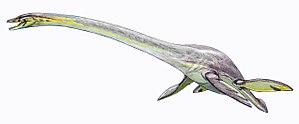
Elasmosaurus, élasmosaure en français, est un genre éteint, de plésiosauriens, de la famille des Plesiosauridae ayant vécu, en Amérique du Nord, au Crétacé supérieur. Le premier spécimen est découvert, en 1867, près de Fort Wallace, dans le Kansas aux États-Unis. Il est envoyé au paléontologue américain Edward Drinker Cope, qui le nomme E. platyurus, en 1868. Le nom générique signifie reptile à plaque mince, et le nom spécifique signifie à queue plate. Cope a d'abord reconstruit le squelette de l’Elasmosaurus avec le crâne au bout de la queue, une erreur mise en lumière par le paléontologue Othniel Charles Marsh qui devient une partie de leur rivalité dans la guerre des os. On ne connaît qu'un seul squelette incomplet d'Elasmosaurus, constitué d'un crâne fragmentaire, de la colonne vertébrale et des ceintures pectorales et pelviennes, et une seule espèce est reconnue aujourd'hui. D'autres espèces sont désormais considérées comme non valables ou ont été déplacées vers d'autres genres.